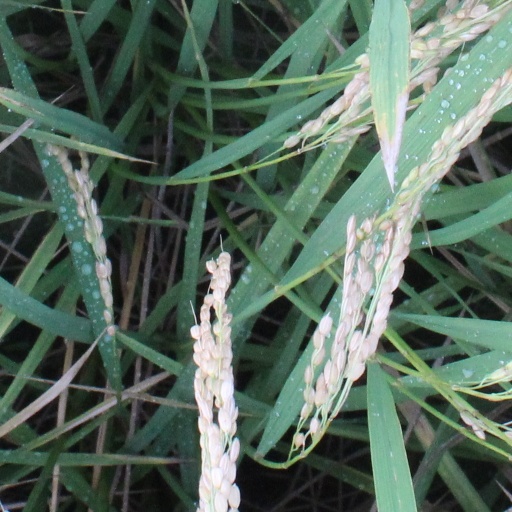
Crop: rice